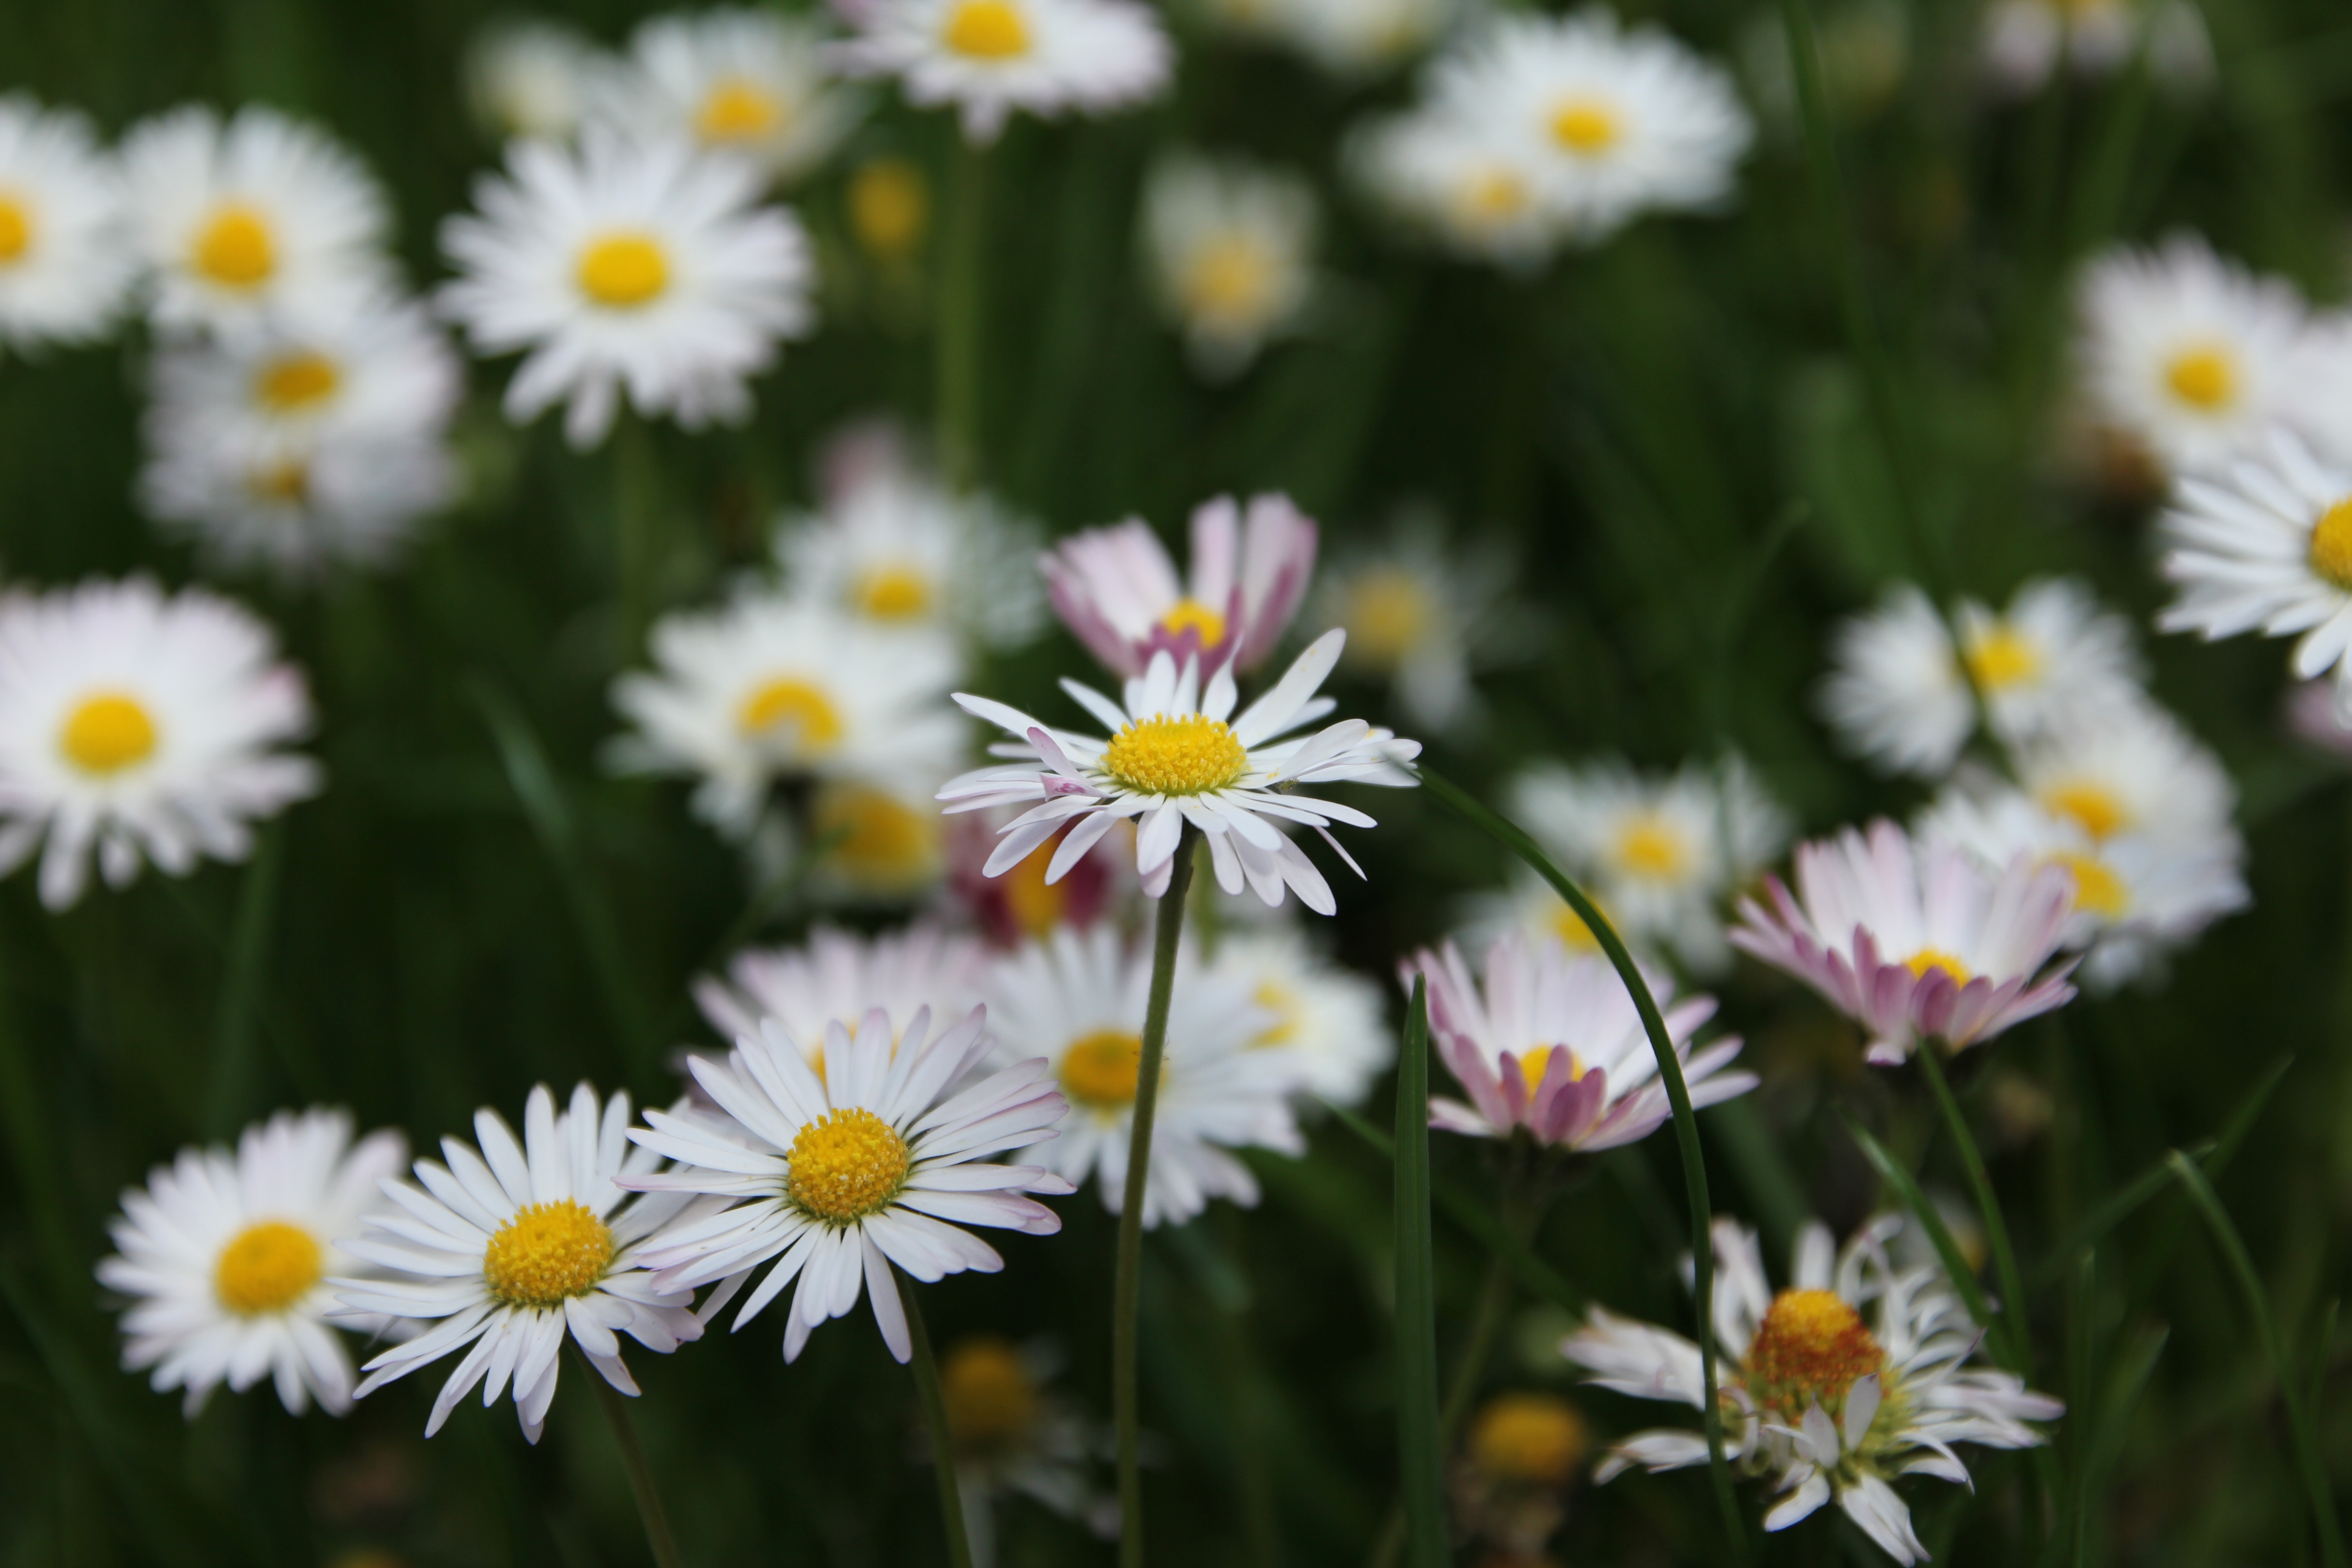
plant, field, meadow, flower, petal, bloom, daisy, botany, flora, wild flower, wildflower, flowers, wild flowers, flower meadow, grasses, macro photography, summer meadow, flowering plant, daisy family, spring meadow, oxeye daisy, annual plant, land plant, chamaemelum nobile, marguerite daisy, tanacetum parthenium